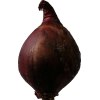
Label: red_onion